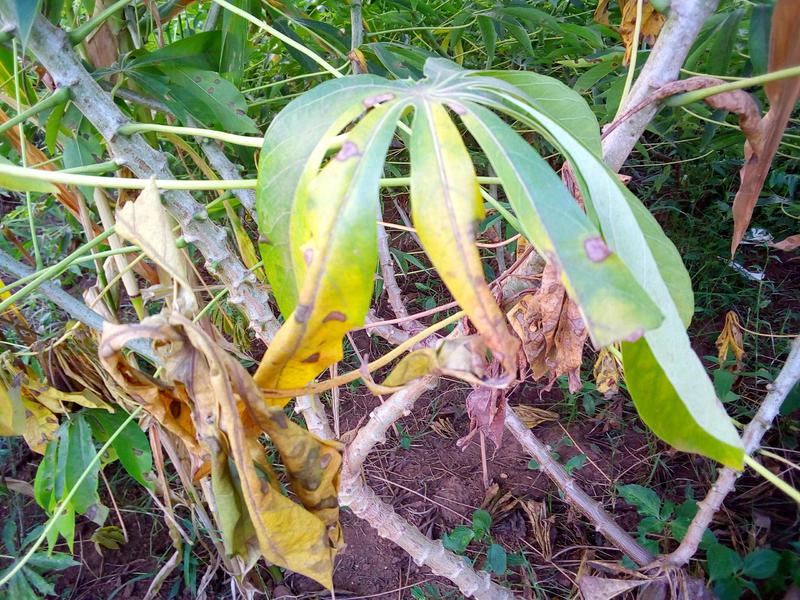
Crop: cassava
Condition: bacterial_blight